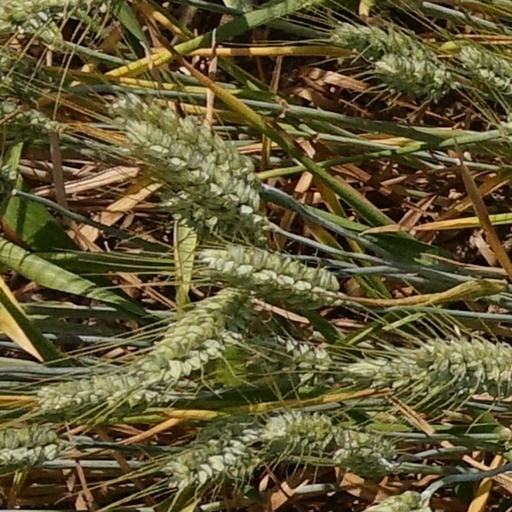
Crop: wheat